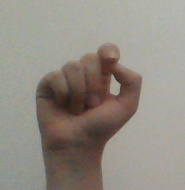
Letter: fa